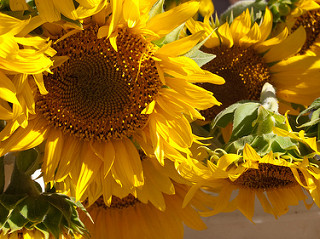
Flower: sunflower